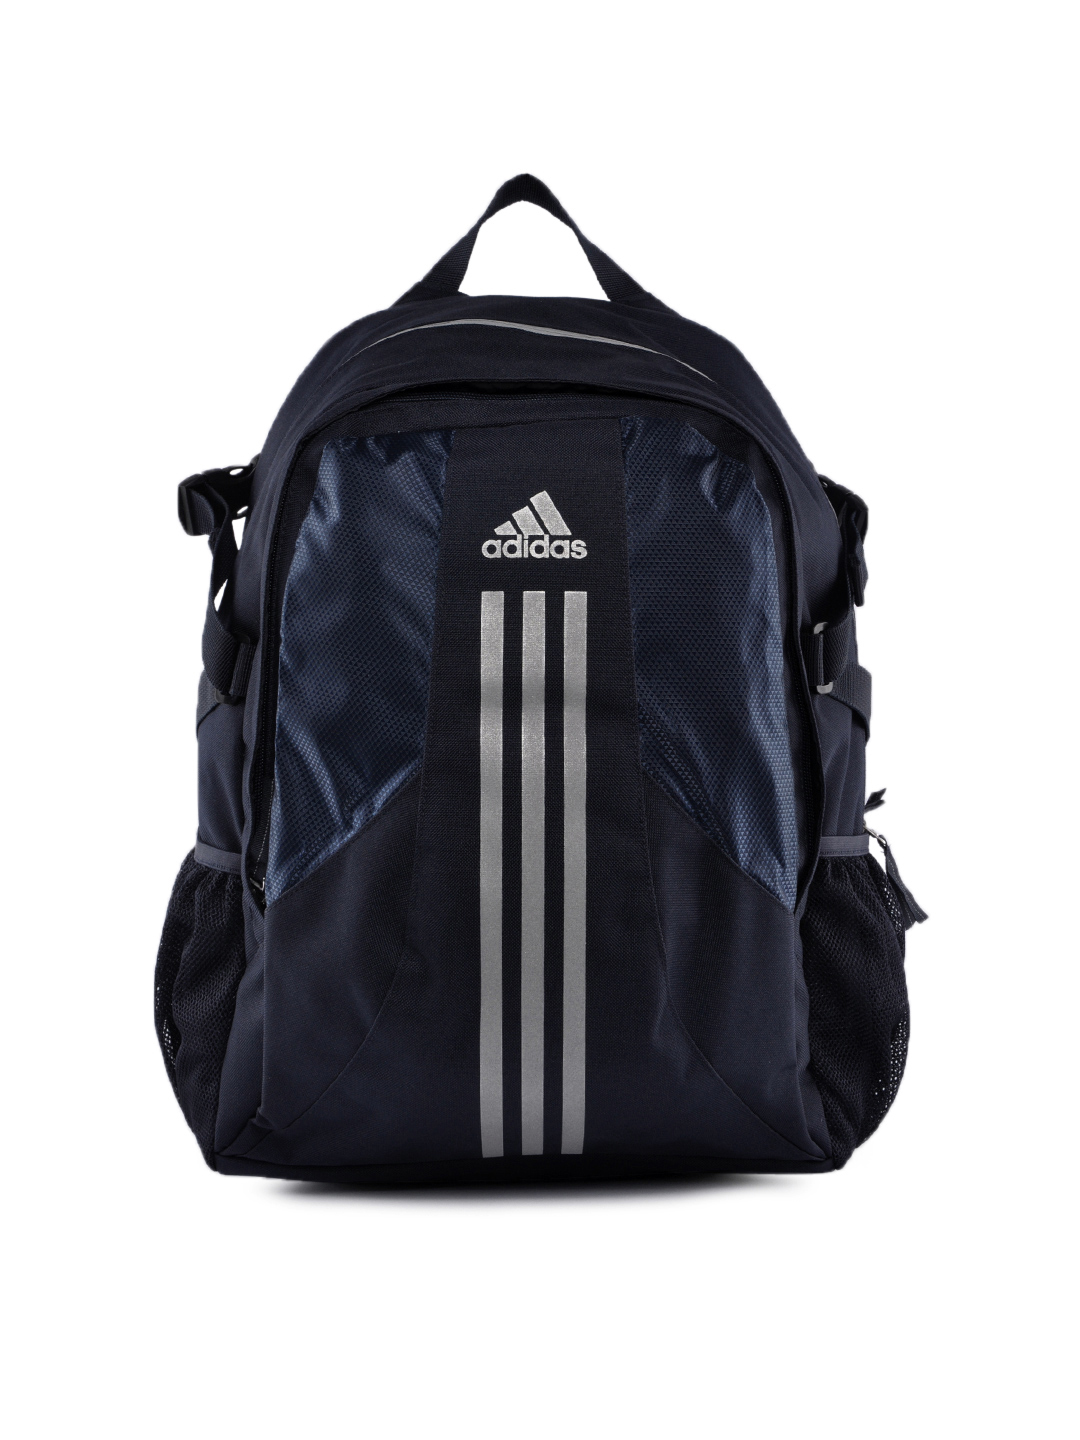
ADIDAS Unisex Navy Blue Casual Backpack
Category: Accessories / Bags / Backpacks
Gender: Unisex
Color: Navy Blue
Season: Fall 2011
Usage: Casual